Aeolian processes

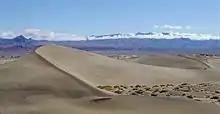
Typical shape

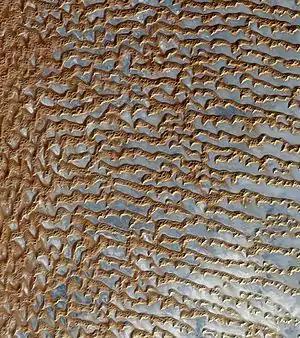
Rub' al Khali (Arabian Empty Quarter) sand dunes imaged by Terra (EOS AM-1). Most of these dunes are seif dunes. Their origin from barchans is suggested by the stubby remnant "hooks" seen on many of the dunes. Wind would be from left to right.

Wind is very effective at separating sand from silt and clay. As a result, there are distinct sandy (erg) and silty (loess) aeolian deposits, with only limited interbedding between the two. Loess deposits are found further from the original source of sediments than ergs. An example of this is the Sand Hills of Nebraska, US. Here vegetation-stabilized sand dunes are found to the west and loess deposits to the east, further from the original sediment source in the Ogallala Formation at the feet of the Rocky Mountains.